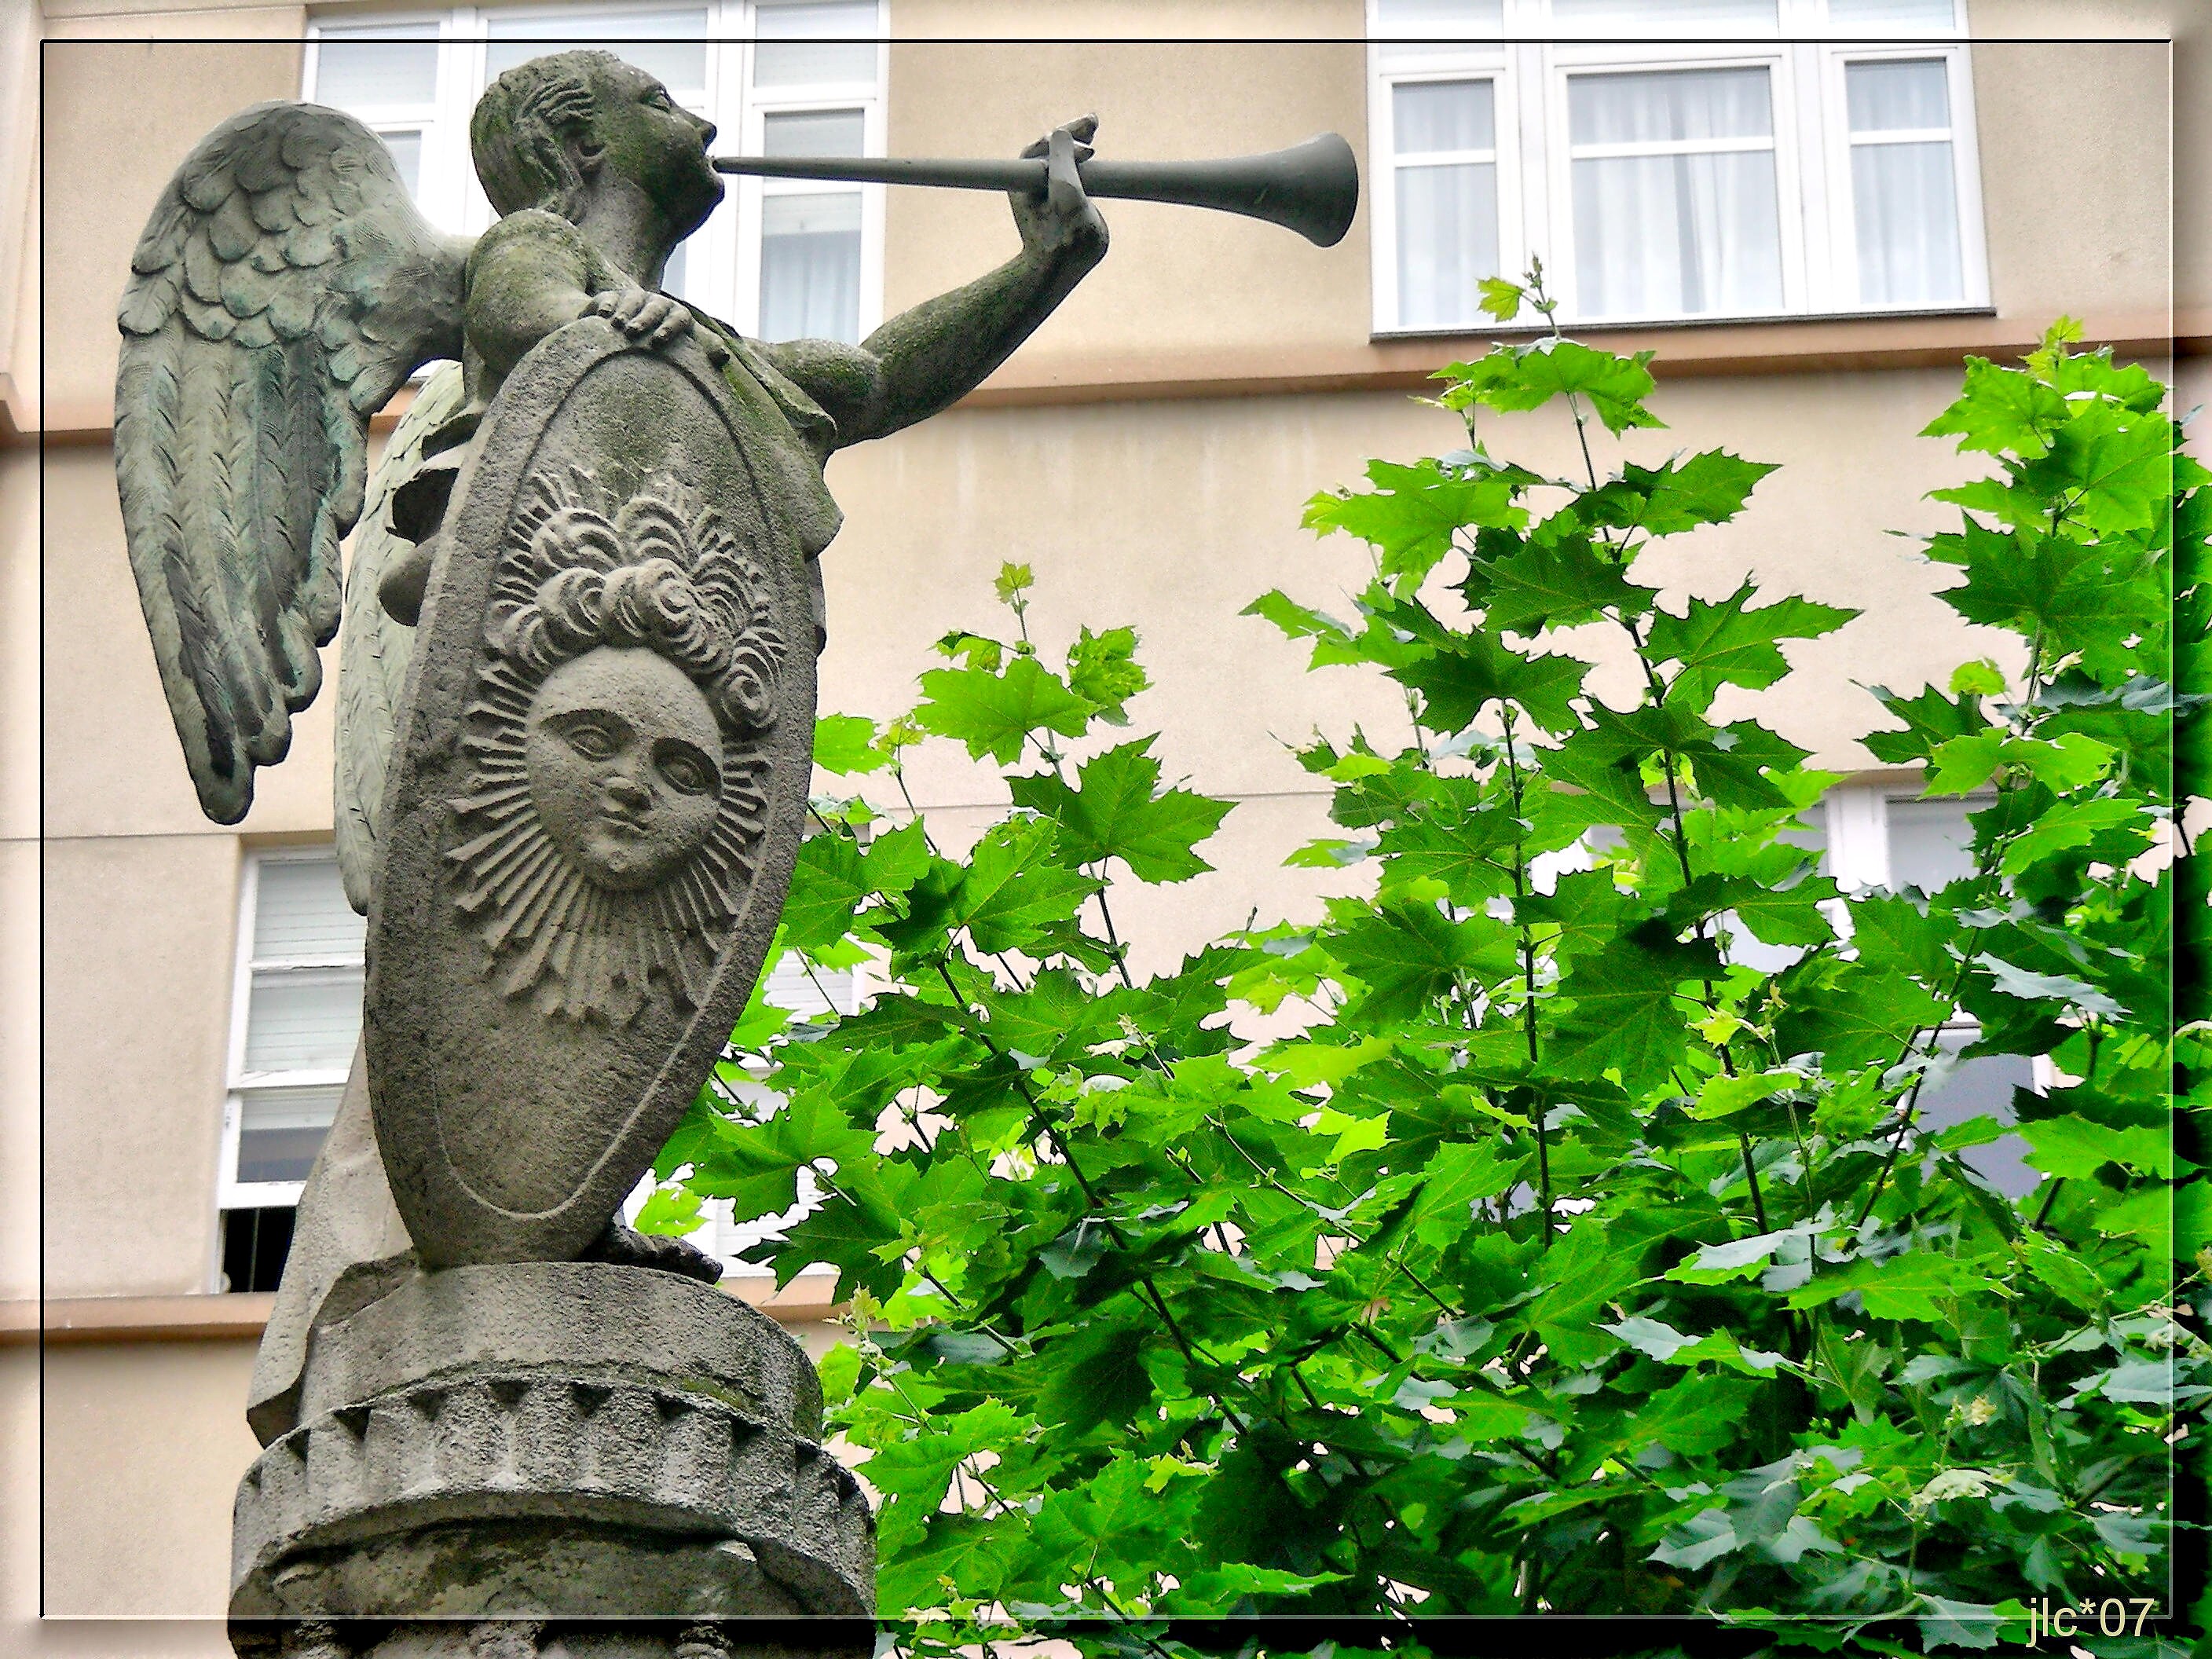
flower, monument, statue, green, garden, sculpture, art, cool image, outdoor structure